Leslie Hale, Baron Hale

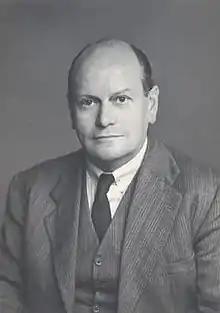
Leslie Hale

Charles Leslie Hale, Baron Hale (13 July 1902 – 9 May 1985) was a British Liberal Party then Labour Party politician.